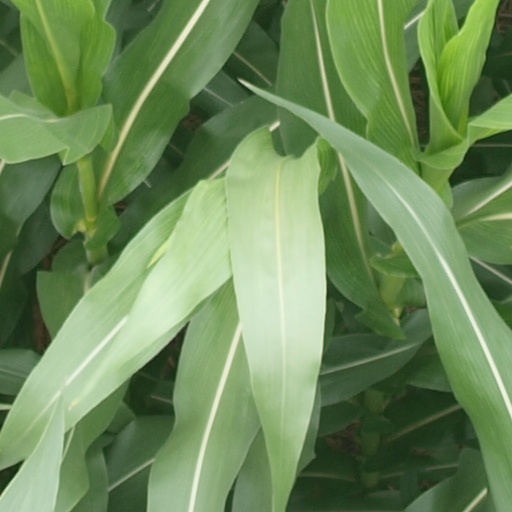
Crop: maize; corn